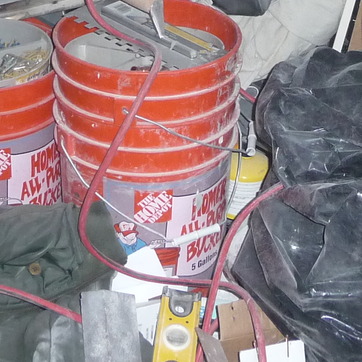
Material: plastic